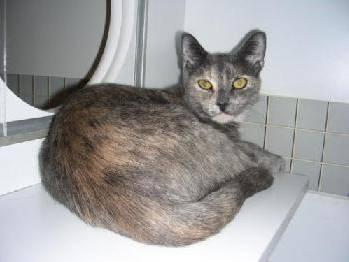
cat